Lalla Hvalstad

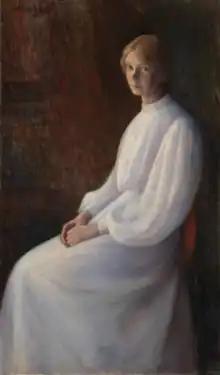
Lalla Hvalstad painted by Kris Torne (1895)

Ragnhild (Lalla) Hvalstad (1875–1962) was a Norwegian painter and ceramist. In 1894, she was one of ten artists who participated in the Vågåsommeren artists' colony in Vågå, Innlandet County. After painting portraits, interiors and landscapes, in 1922 she changed her focus to ceramics, studying in Faenza, Italy. On returning to Norway, she opened her own workshop in Bestum where together with she created a wide variety of pottery, frequently decorated with flowers and fruits.